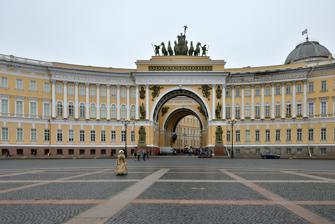
Building: General Staff Building (Saint Petersburg)
Country: Russia
Year built: 1829
Building in Saint Petersburg, Russia General Staff Building Eastern Facade The General Staff Building ( Russian : Здание Главного штаба , Zdanie Glavnogo Shtaba ) is an edifice with a 580 m long bow-shaped facade, situated on Palace Square in Saint Petersburg , Russia , in front of the Winter Palace . The monumental Neoclassical building was designed by Carlo Rossi in the Empire style and built in 1819–1829. It consists of two wings, which are separated by a tripartite triumphal arch adorned by sculptors Stepan Pimenov and Vasily Demuth-Malinovsky and commemorating the Russian victory over Napoleonic France in the Patriotic War of 1812 . The arch links Palace Square through Bolshaya Morskaya Street to Nevsky Prospekt . Until the capital was transferred to Moscow in 1918, the building served as the headquarters of the General Staff (western wing), Foreign Ministry and Finance Ministry (eastern wing). The western wing now hosts the headquarters of the Leningrad Military District . The eastern wing was given to the Hermitage Museum in 1993 and was extensively remodeled inside. See also General Staff Building (Moscow) External links Media related to Building of the General Staff at Wikimedia Commons General Staff Building @ Encyclopaedia of Saint Petersburg v t e Russian Armed Forces Leadership President of Russia as Supreme Commander-in-Chief Minister of Defence Ministry of Defence Chief of the General Staff and First Deputy Minister of Defence General Staff Commander-in-Chief of the Ground Forces Commander-in-Chief of the Navy Commander-in-Chief of the Aerospace Forces Commander of the Air Force Commander of the Missile Defence Forces Commander of the Space Forces General Military History Doctrine Bases abroad Budget Bands Weapons of mass destruction Awards and emblems General Staff buildings Saint Petersburg Moscow Main Building of the Ministry of Defense Defense industry Military-Industrial Commission War crimes Uniforms Conscription laws Women Culture Honorary weapons Military districts Previous Volga–Ural ( Volga Ural ) North Caucasus Siberian Far Eastern Kaliningrad Special Region Current Moscow HQ: Moscow Leningrad HQ: Leningrad Western HQ: Saint Petersburg Southern HQ: Rostov-on-Don Central HQ: Yekaterinburg Eastern HQ: Khabarovsk Northern HQ: Severomorsk Fleets of the Navy Baltic Black Sea Caspian Northern Arctic Ocean Flotilla Pacific Kamchatka Flotilla Military ranks and insignia Ground Forces Air Force Navy Armed Forces 1994–2010 Services Ground Forces troops Air Defence Missile Troops and Artillery‎ Engineer Signal Tank NBC Protection Topographic Navy Ensign Coastal Troops Infantry Commando Frogmen Aviation Hydrography Aerospace Forces Air Force Long-Range Aviation Air and Missile Defense Forces Space Forces Aerospace Defence Forces Radio-Technical Troops Special Forces Special Operations Forces Special Forces of the Main Directorate Reserve of the Supreme High Command BARS Independent Airborne Forces ( Commander )  • Strategic Rocket Forces ( Commander ) Logistical Support troops Road Railway Departments in the Ministry of Defence and General Staff Main Directorate of the General Staff of the Armed Forces (GRU) Main Operational Directorate of the General Staff of the Russian Armed Forces Main Organizational-Mobilizational Directorate of the General Staff of the Russian Armed Forces National Defense Management Center Main Military-Political Directorate of the Russian Armed Forces Military Band Service Main Directorate of Military Police Main Missile and Artillery Directorate (GRAU) 12th Chief Directorate Main Agency of Automobiles and Tanks Main Military Medical Directorate Krasnaya Zvezda Central Television and Radio Studio Rear of the Russian Armed Forces Equipment Ground Forces' equipment Air Forces' equipment Navy ships Future of the Russian Navy Military academy Previous Cadet Corps Naval Cadet Corps Page Corps Military departments of civilian universities Military academies in the Soviet Union Current Military Academy of the General Staff of the Russian Armed Forces Military academies in Russia Suvorov Military School Military training centers of civilian universities v t e Carlo Rossi (architect) Church buildings Church of Saint Catherine in Ascension Convent (consecration, 1817) St. Peter and St. Paul's Cathedral, Tallinn (1841–1844) Secular buildings and structures Maly Theatre (Moscow) (1808) Anichkov Palace (reconstruction project, 1816) Mikhailovsky Palace (new design, 1817; built 1819–1825) Arts Square (1816–1834) General Staff Building (Saint Petersburg) (1819–1839) Yelagin Palace (1822) Michael Manege (renovation of the façade, 1823–1824) Rossi Bridge (1825) Rossi Pavilion (1825) Military Gallery of the Winter Palace (1826) Alexandrinsky Theatre (1828–1832) 2 Rossi Street (1828–1834) Tripartite Bridge (1829–1831) National Library of Russia (second building, 1832–1835) Tauride Palace (reconstruction, 19th-century, with others) Oława Castle (attributed autorship of the castle, 19th century) Related Neoclassical architecture Empire style Palace Square Russian Museum Charles Le Picq (stepfather) Vincenzo Brenna (architecture master) Authority control databases : Geographic Structurae 59°56′17″N 30°19′02″E / 59.9381°N 30.3172°E / 59.9381; 30.3172 This Saint Petersburg -related article is a stub . You can help Wikipedia by expanding it . v t e